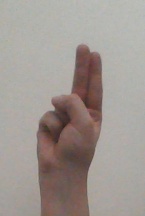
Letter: taa